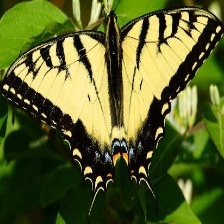
Species: YELLOW SWALLOW TAIL